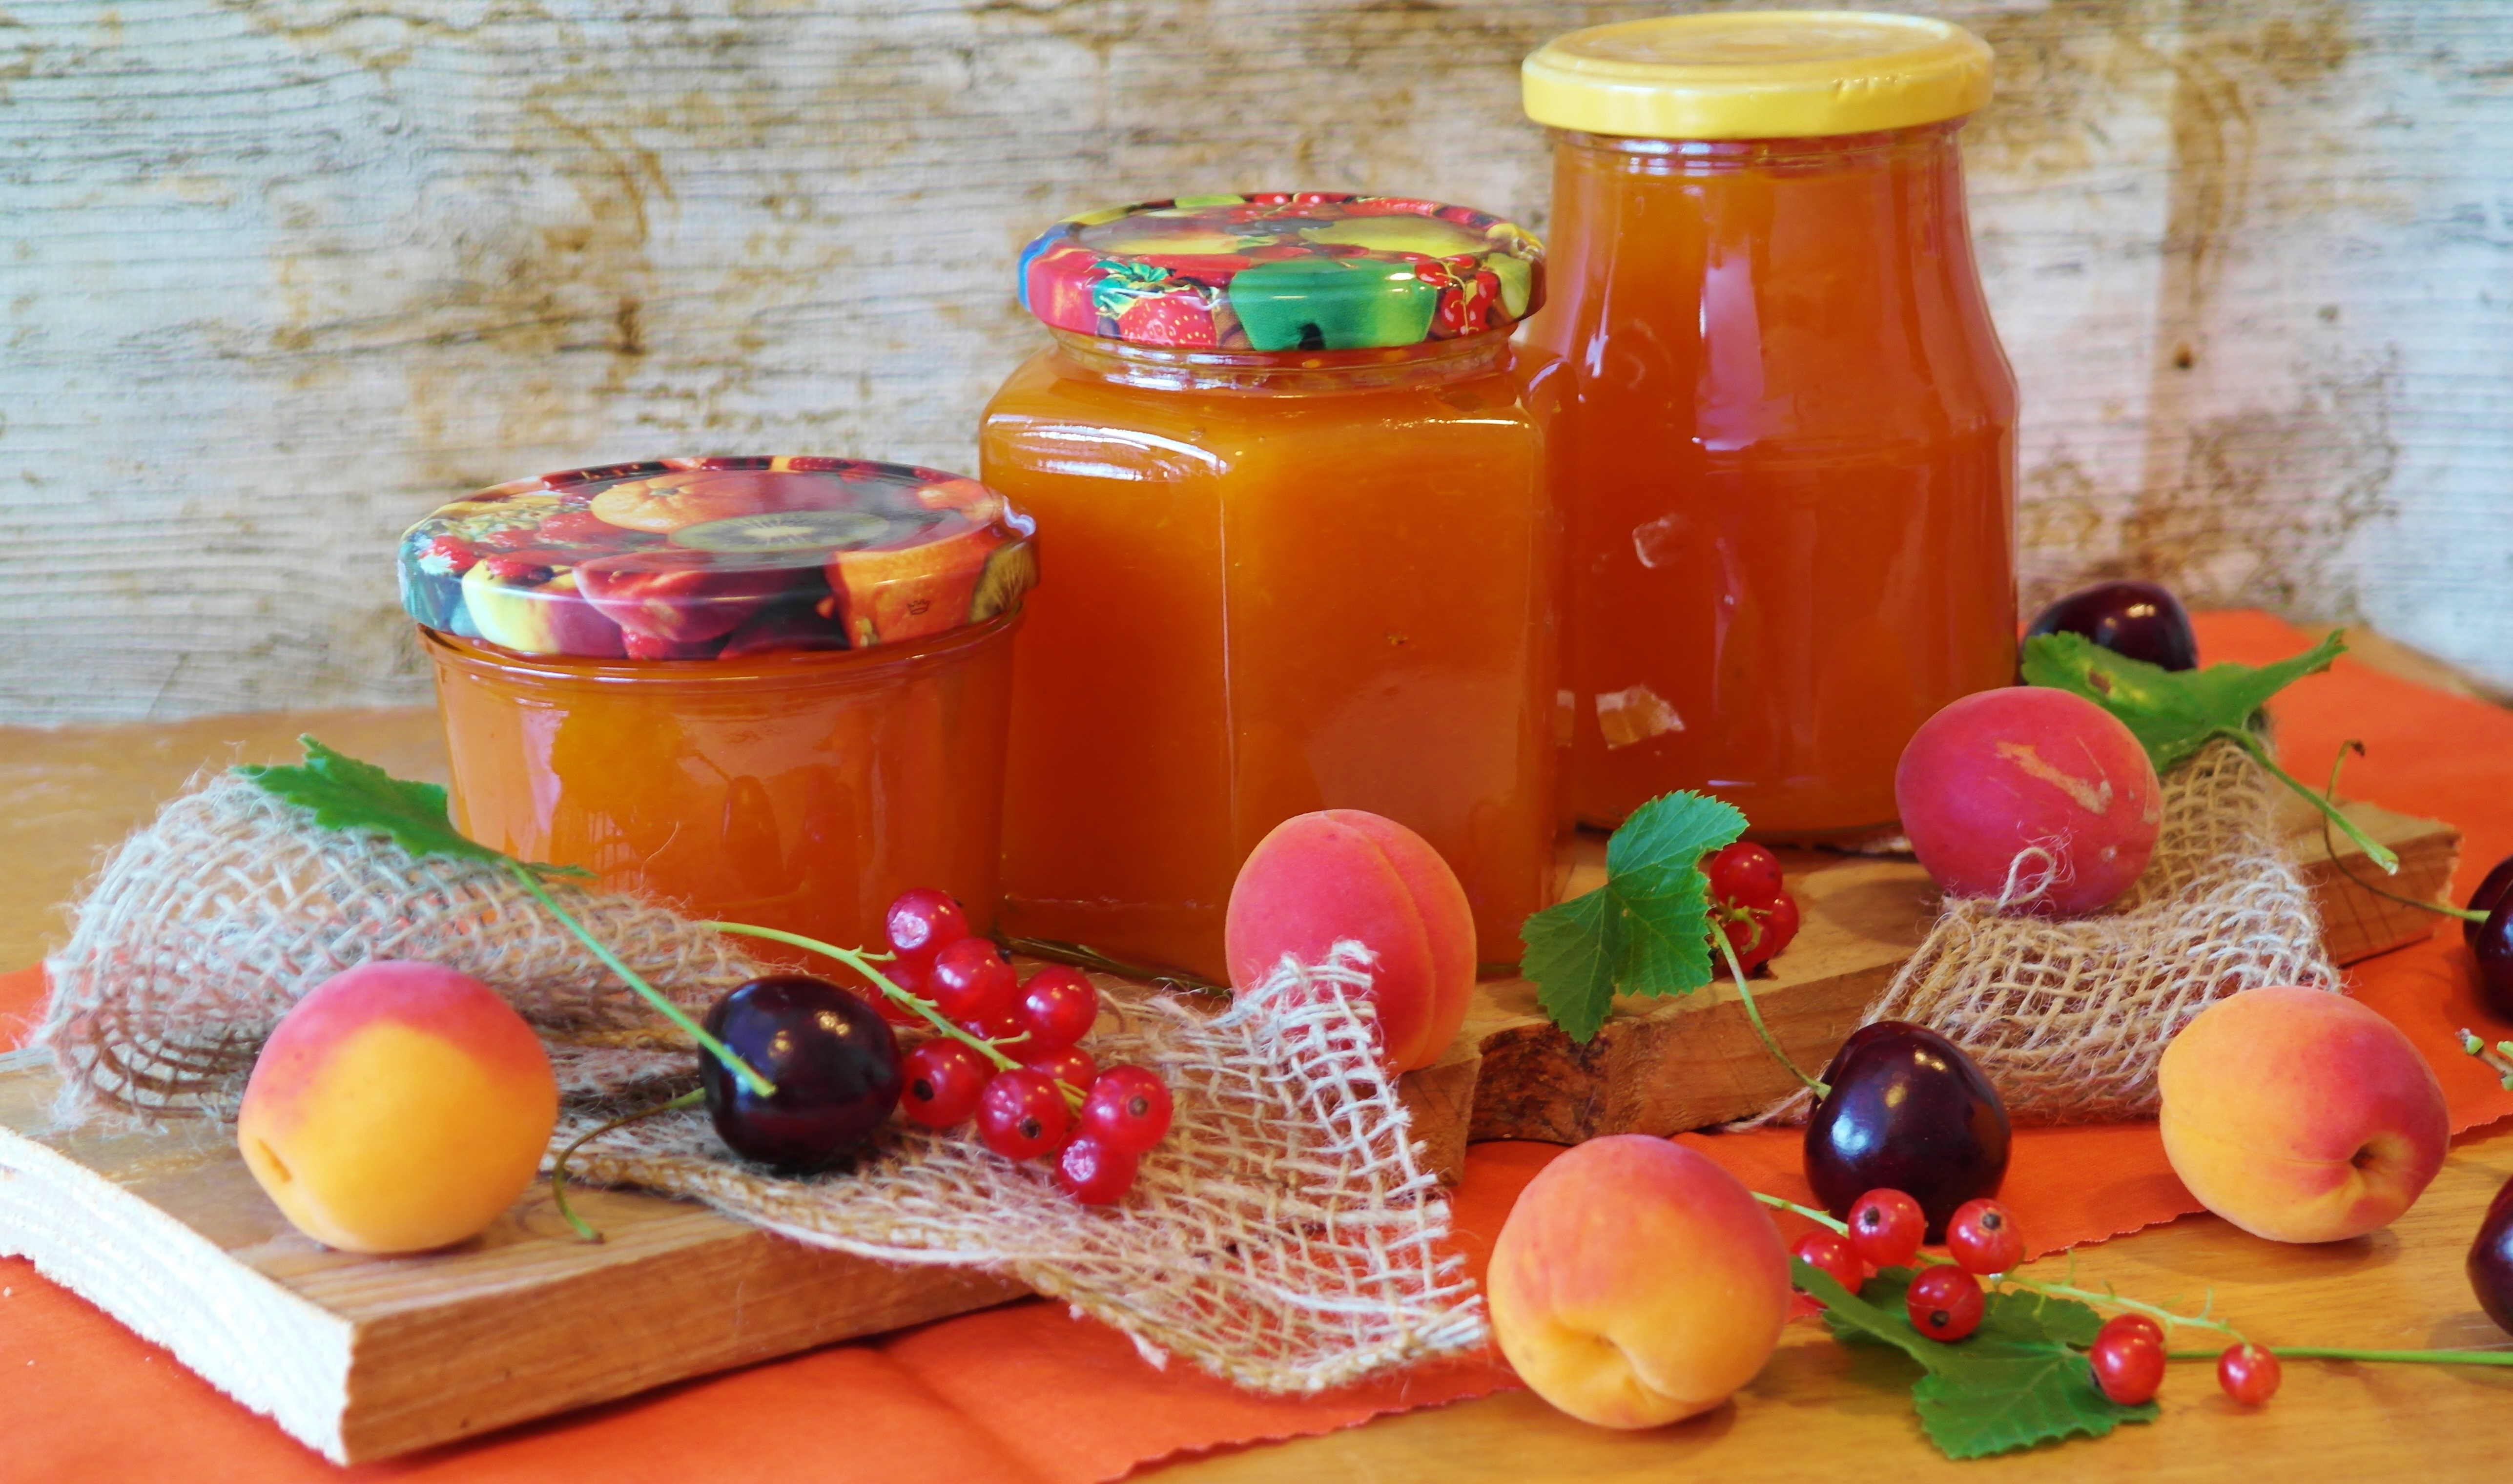
fruit, sweet, meal, food, produce, baking, eat, homemade, cook, jam, apricot, sugar, glasses, fruits, spread, sweetness, preparations, apricots, boil down, natural foods, make a, jam jars, sugared